Cultus Lake (Oregon)

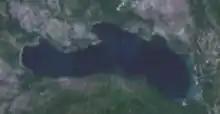
Satellite image of Cultus Lake

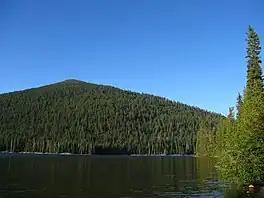
Cultus Mountain seen from Little Cultus Lake

Cultus Lake lies at the base of the Cultus Mountain. The lake itself is natural and is at its deepest point and about long. Several species of fish inhabit the lake, including rainbow trout, lake trout (mackinaw) and brook trout.